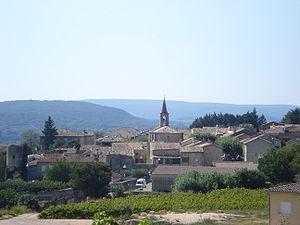
Saint-Michel-d'Euzet est une commune française située dans le département du Gard, en région Occitanie.